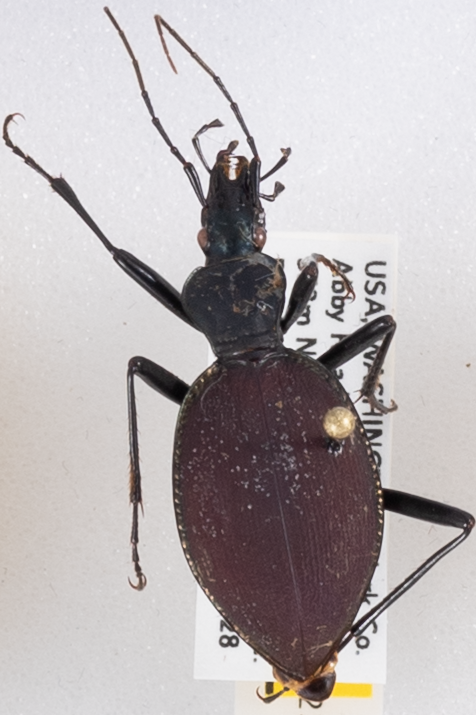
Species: Scaphinotus angusticollis
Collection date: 2020-07-28
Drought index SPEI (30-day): -0.1
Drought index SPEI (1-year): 0.32
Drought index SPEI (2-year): -1.69